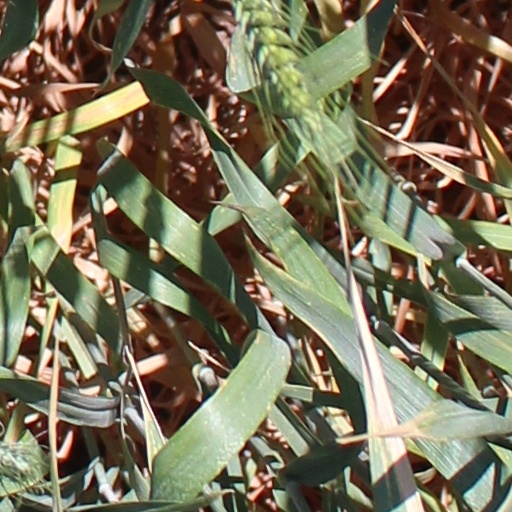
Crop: wheat